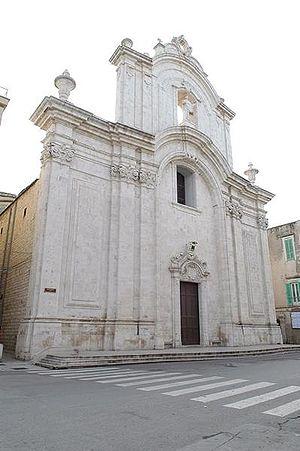
La liste suivante recense les cathédrales en Italie.